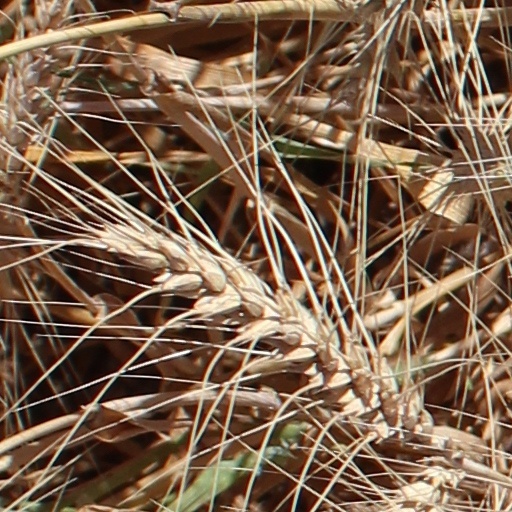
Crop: wheat